Biblical Magi

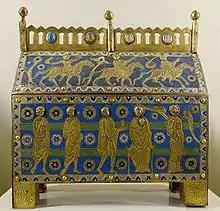
"Journey of the Magi" (top) and "Adoration of the Magi" (side) on a Limoges champlevé chasse, (Musée de Cluny, Paris)

A tradition in Poland, the Czech Republic, Slovakia, Slovenia, and German-speaking Catholic areas is the writing of the three kings' initials above the main door of Catholic homes in chalk. This is a new year's blessing for the occupants and the initials also are believed to also stand for ""Christus mansionem benedicat"" ("May/Let Christ Bless This House"). Depending on the city or town, this will be happen sometime between Christmas and the Epiphany, with most municipalities celebrating closer to the Epiphany. Also in Catholic parts of the German-speaking world, these markings are made by the (literally, "star singers") – a group of children dressed up as the magi. The carry a star representing the one followed by the biblical magi and sing Christmas carols as they go door to door, such as "Stern über Bethlehem". After singing, the children write the three kings' initials on the door frame in exchange for charitable donations. Each year, German and Austrian dioceses pick one charity towards which all donations nationwide will be contributed.